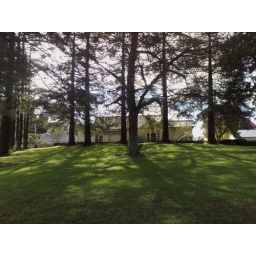
A house at the bottom of Ruakiwi rd near the lake in Hamilton, hidden away behind a great grove of trees